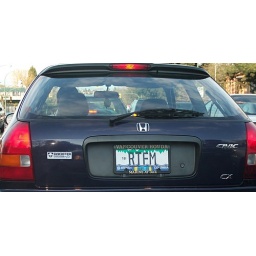
Something tells me this person works in the computer field.